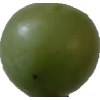
Label: grape